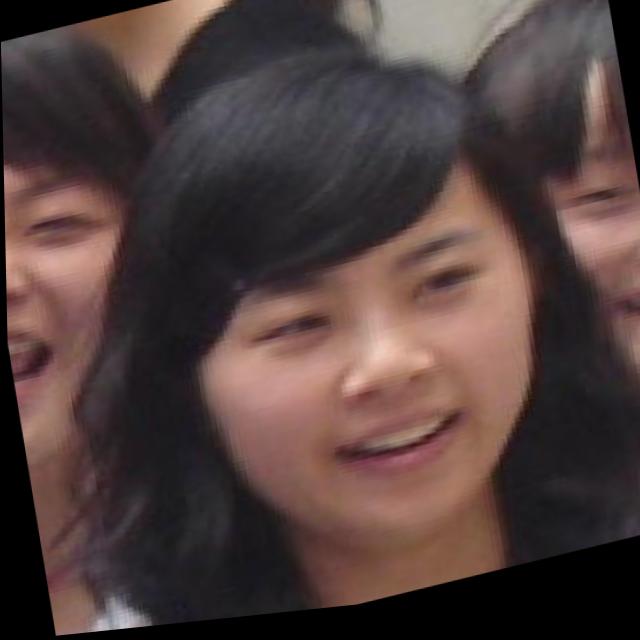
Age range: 13-20